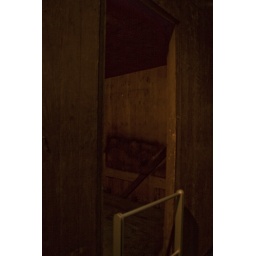
Gross black residue on the walls, found next to the unibomber's bed in his house.